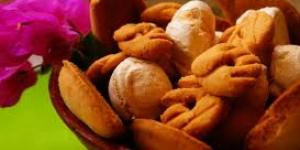
pinturitas